Bergen Street station (IRT Eastern Parkway Line)

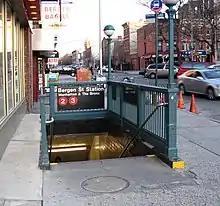
Street stair

The station contains six tracks and two side platforms: the outermost tracks are used by the IRT local trains. To the inside are the IRT express tracks, which slant upward to the inside of the outer local tracks. In between the express tracks are the BMT Brighton Line tracks. Those routes were built at the same time as the tracks at this station as part of the Dual Contracts. A full curtain wall separates the local from the express tracks, though a gap exists in the curtain wall at the northern end of the station. Fixed platform barriers, which are intended to prevent commuters falling to the tracks, are positioned near the platform edges.